Idiomysis

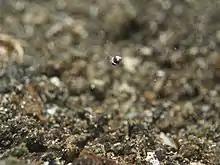
"Idiomysis in Lembeh Strait, Indonesia

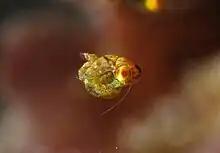
"Idiomysis" usually have a curled up abdomen

Idiomysis is a genus of small mysids found in warm, shallow waters of Indian Ocean (including Red Sea) and Pacific.